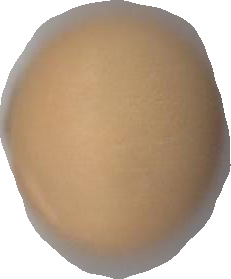
Variety: Grobogan